Underwater art

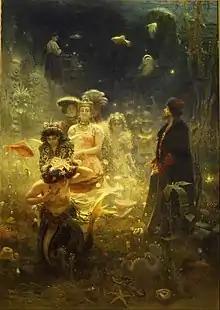
Sadko

Underwater art refers to artworks that are designed for or performed in an underwater environment. Underwater art often contributes to or is inspired by state of the art scientific discoveries about subaquatic properties, such as underwater vision or underwater acoustics.